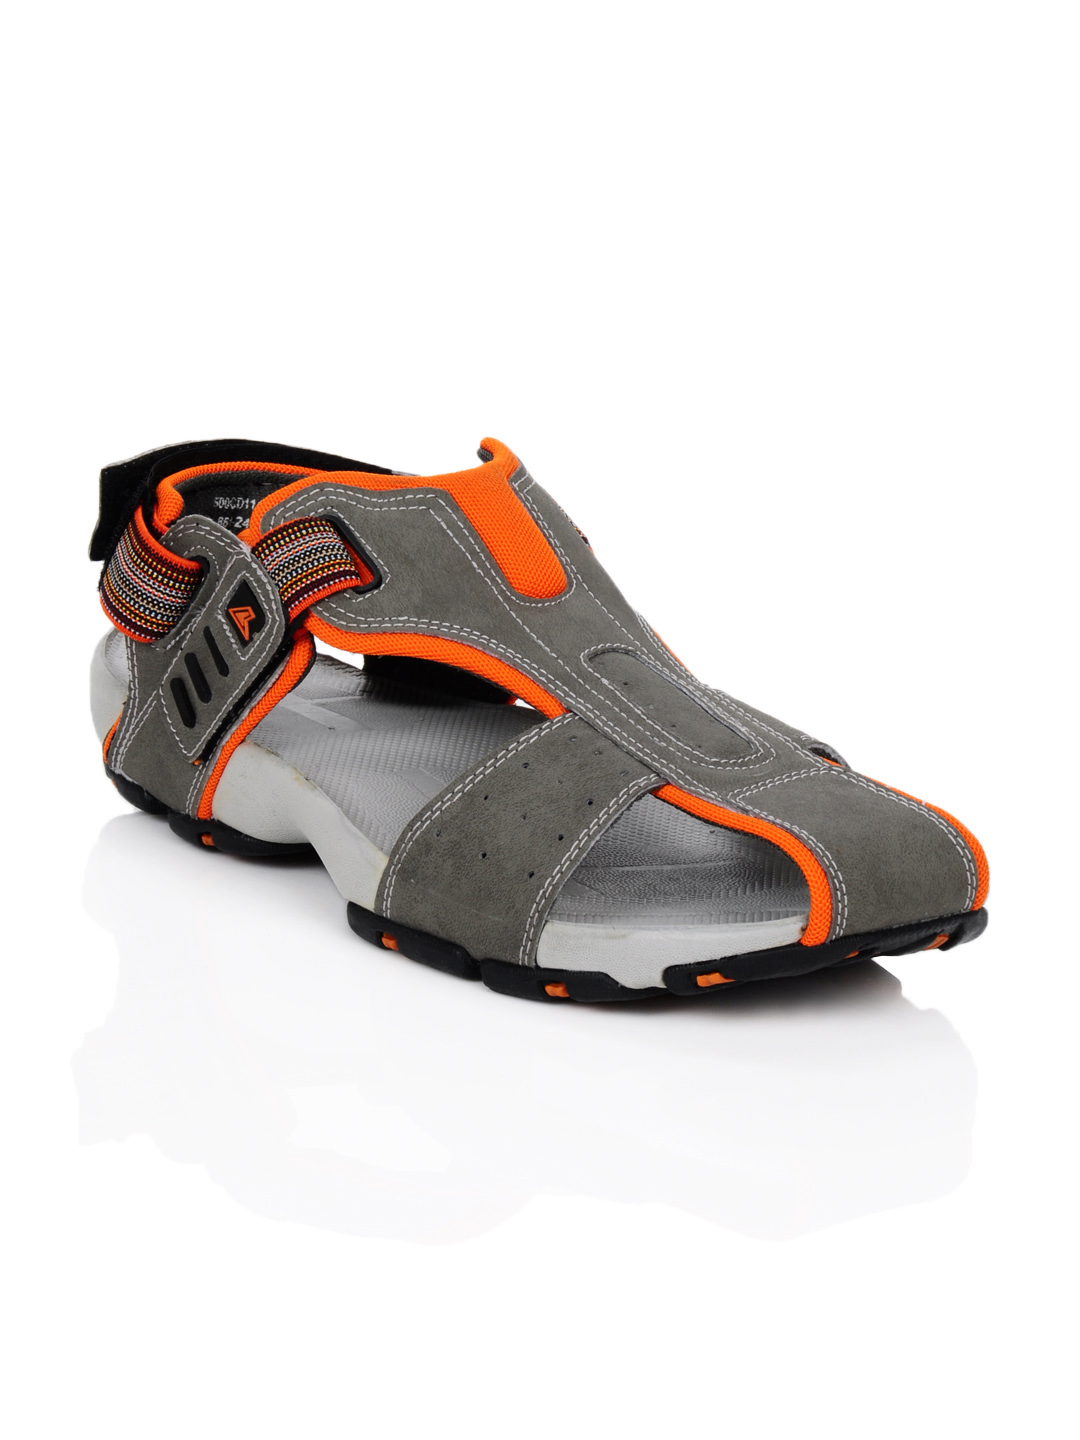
Bata Men Velocity Grey Sandals
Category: Footwear / Sandal / Sandals
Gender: Men
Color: Grey
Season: Winter 2015
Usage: Casual